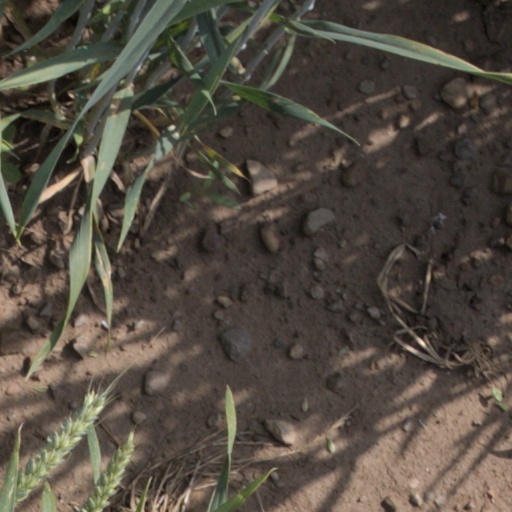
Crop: wheat